Department of Information and Communications Technology

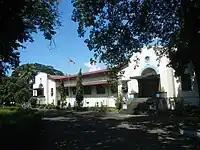
Telecommunications Training Institute (Karuhatan) - ICT Literacy and Competency Development Bureau

Several bills in the Philippine Congress have been filed creating a Department of Information and Communications Technology (DICT), which would transform the CICT into an executive department. In the House of Representatives, a consolidated bill, House Bill No. 4300, was approved on third and final reading on August 5, 2008, and transmitted to the Senate on August 11, 2008.